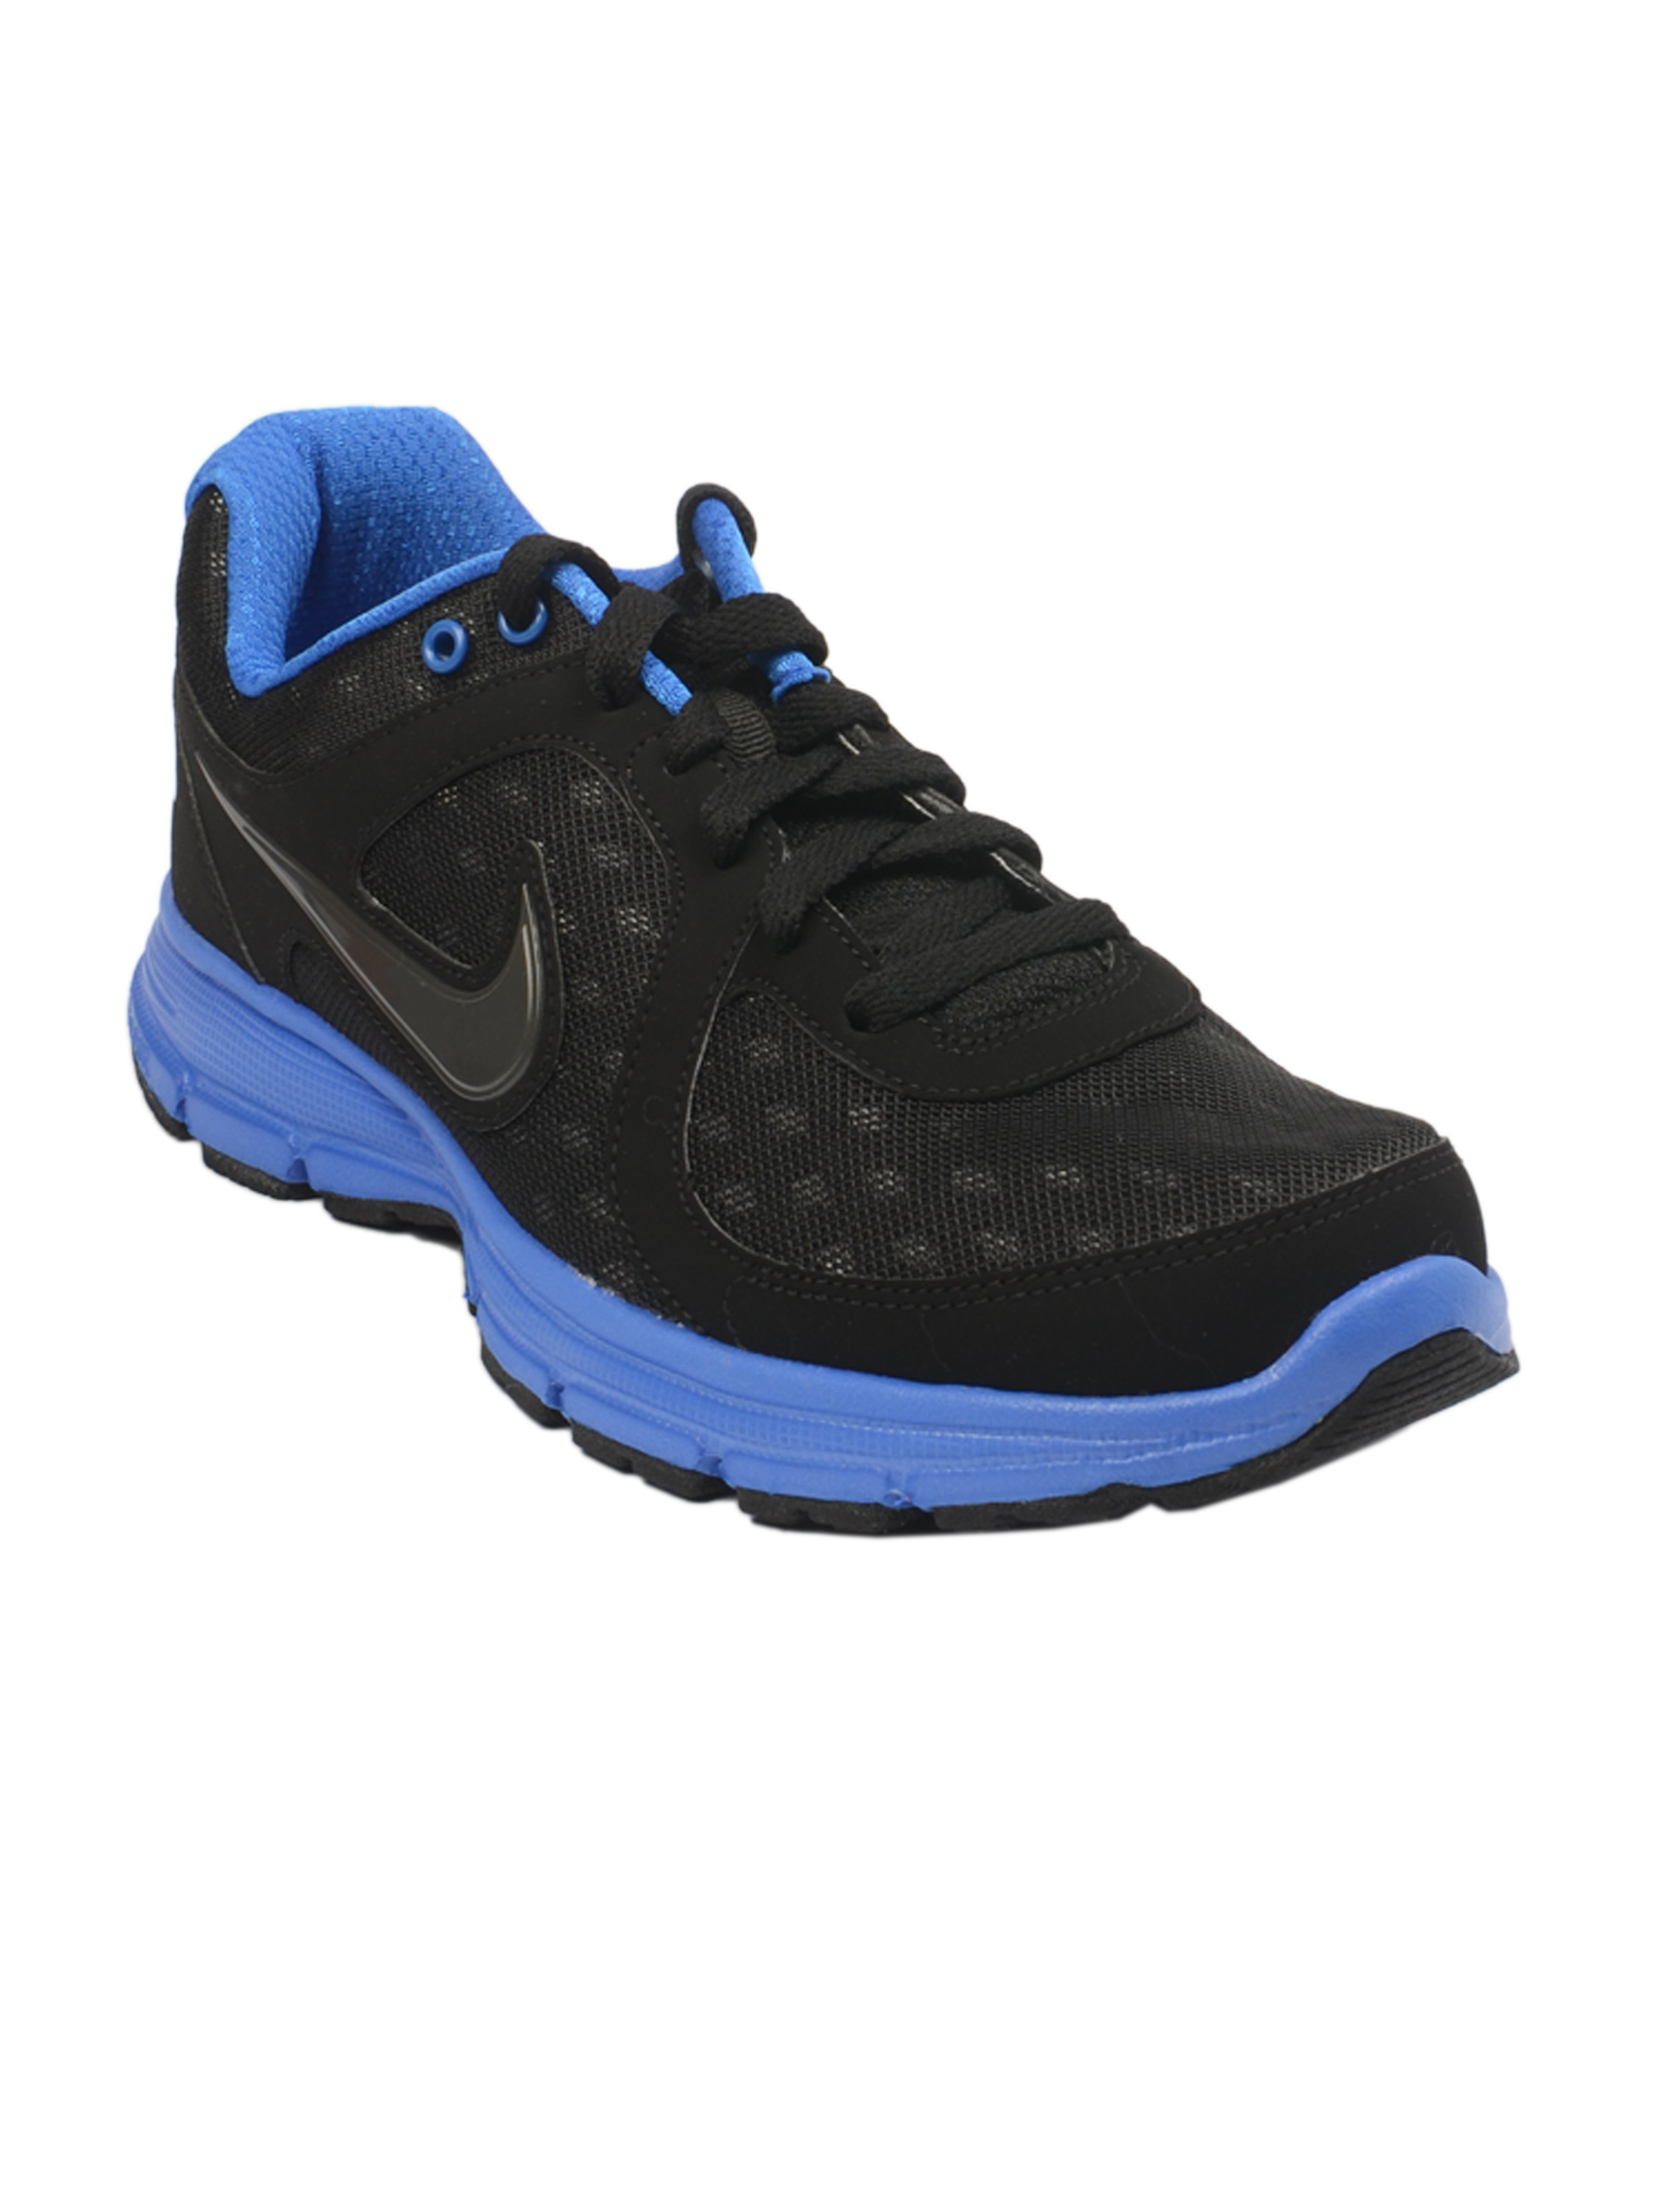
Nike Men Nike air relentless Black Sports Shoes
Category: Footwear / Shoes / Sports Shoes
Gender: Men
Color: Black
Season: Summer 2011
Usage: Sports